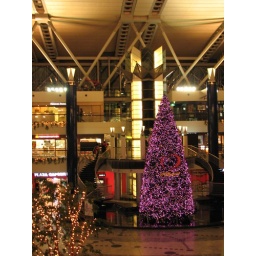
Christmas tree in WTC building